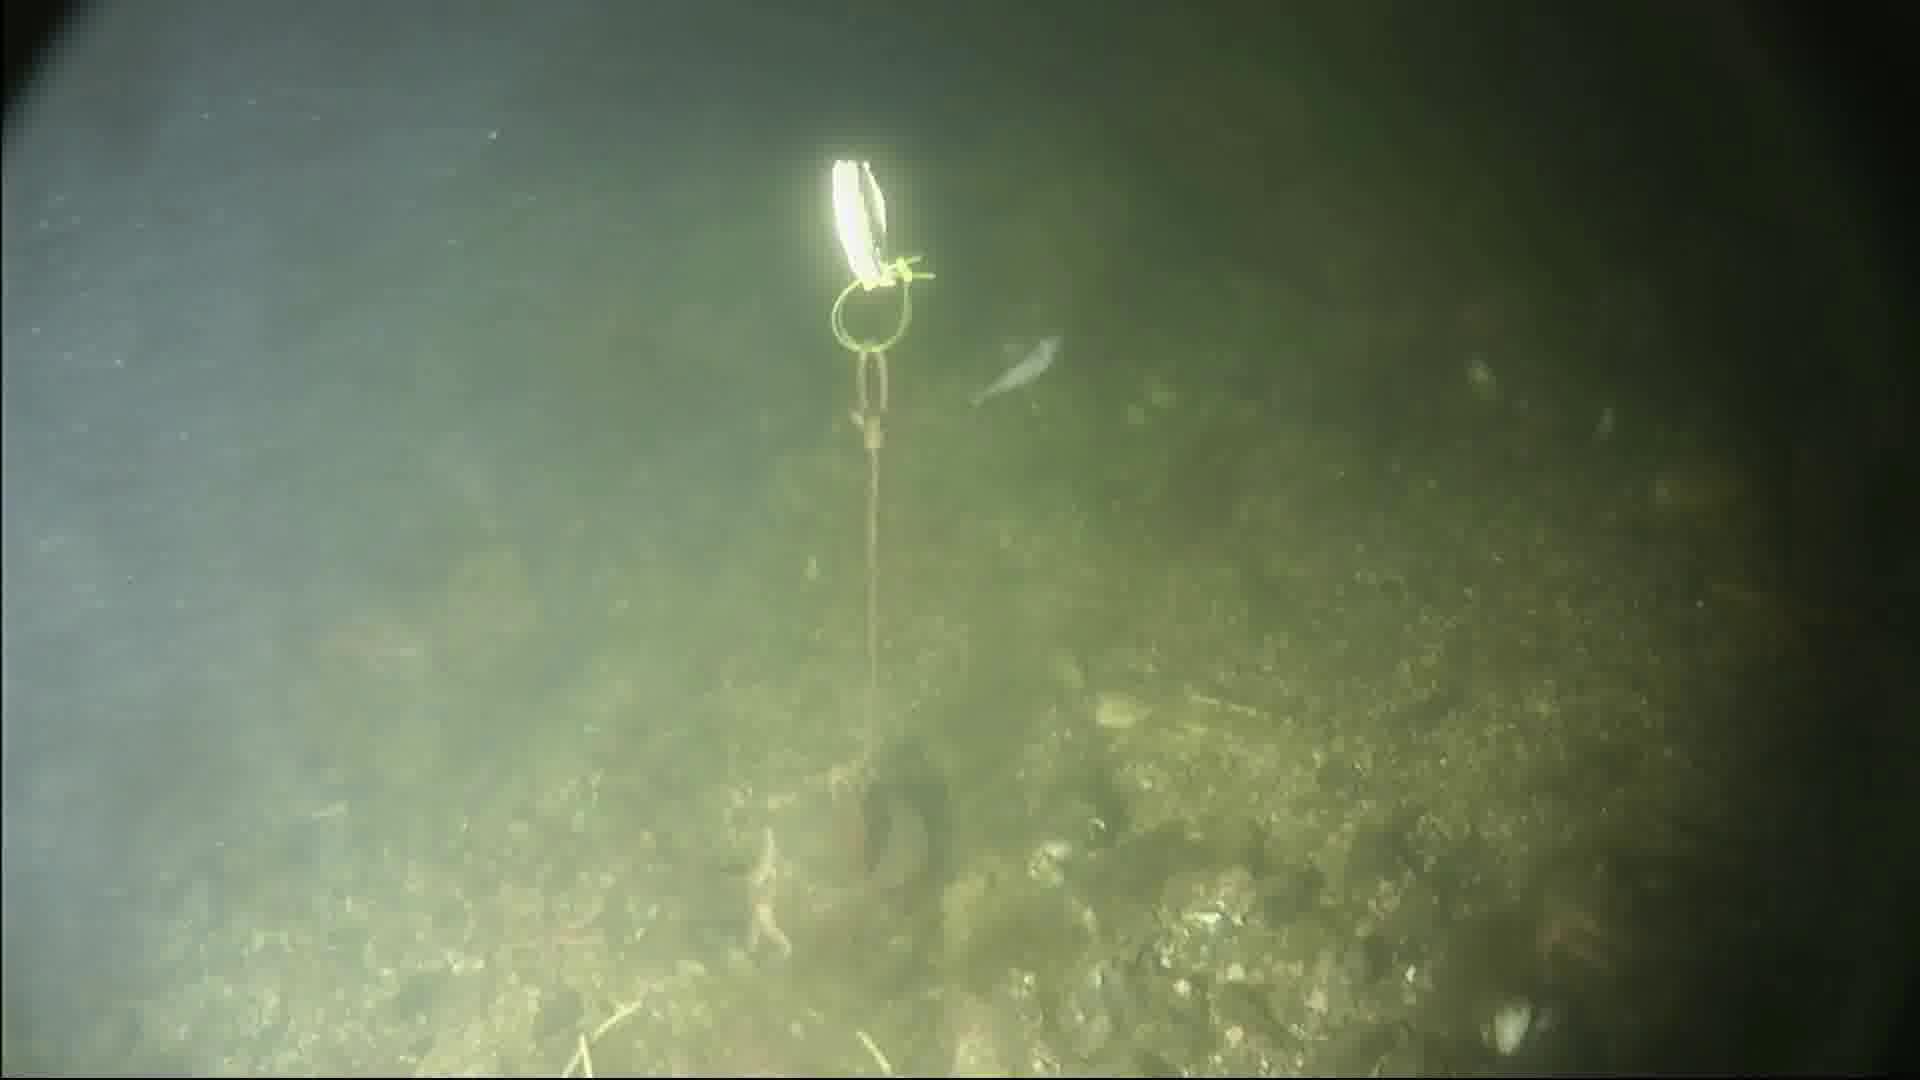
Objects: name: shrimp
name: starfish